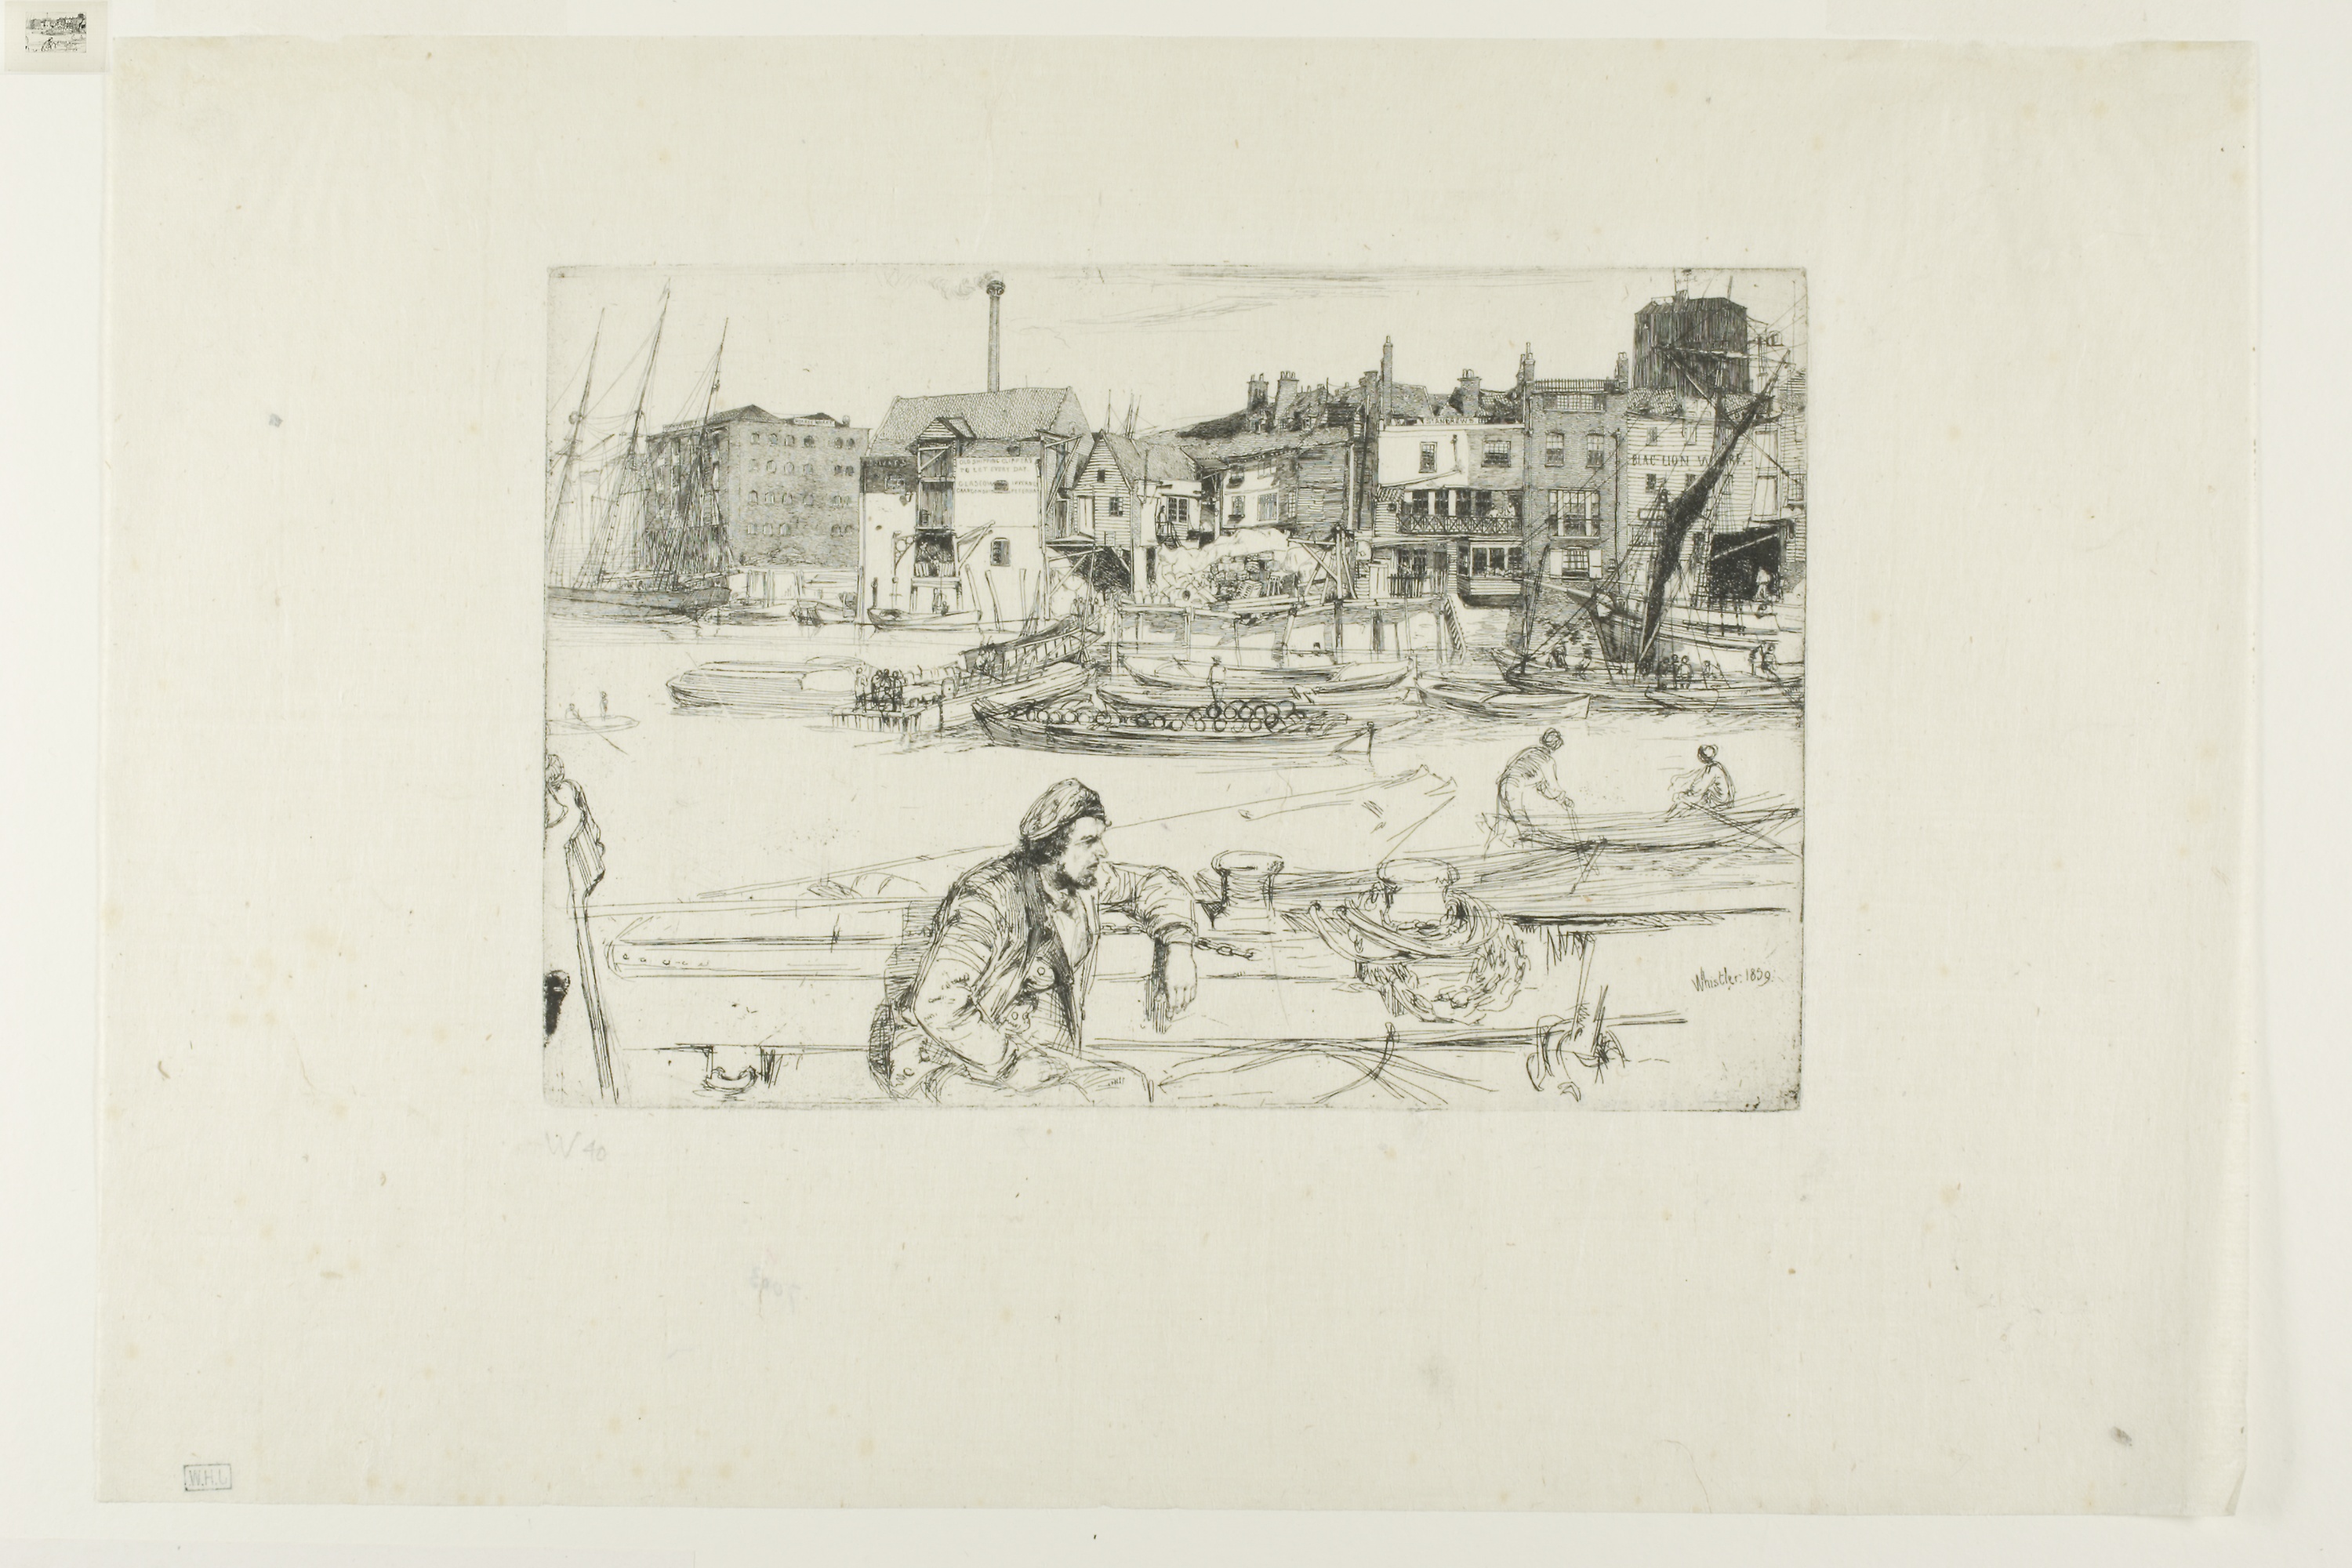
text, drawing, sketch, artwork, history, picture frame